University of Maryland Baltimore Washington Medical Center

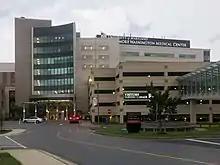
The Main Building at BWMC

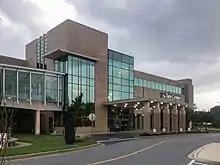
The Tate Center at BWMC

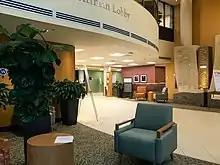
The main entrance lobby at BWMC

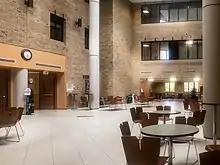
The main building atrium at BWMC, next to the gift shop

In 2024, UM BWMC was named a top 5 'Best Hospital' in the state of Maryland and the Baltimore Metro Area and by "U.S. News & World Report" and ranked High Performing in the categories of lung cancer surgery, colon cancer surgery, chronic obstructive pulmonary disease (COPD), diabetes, heart attack, heart failure, kidney failure and pneumonia.